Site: saxony
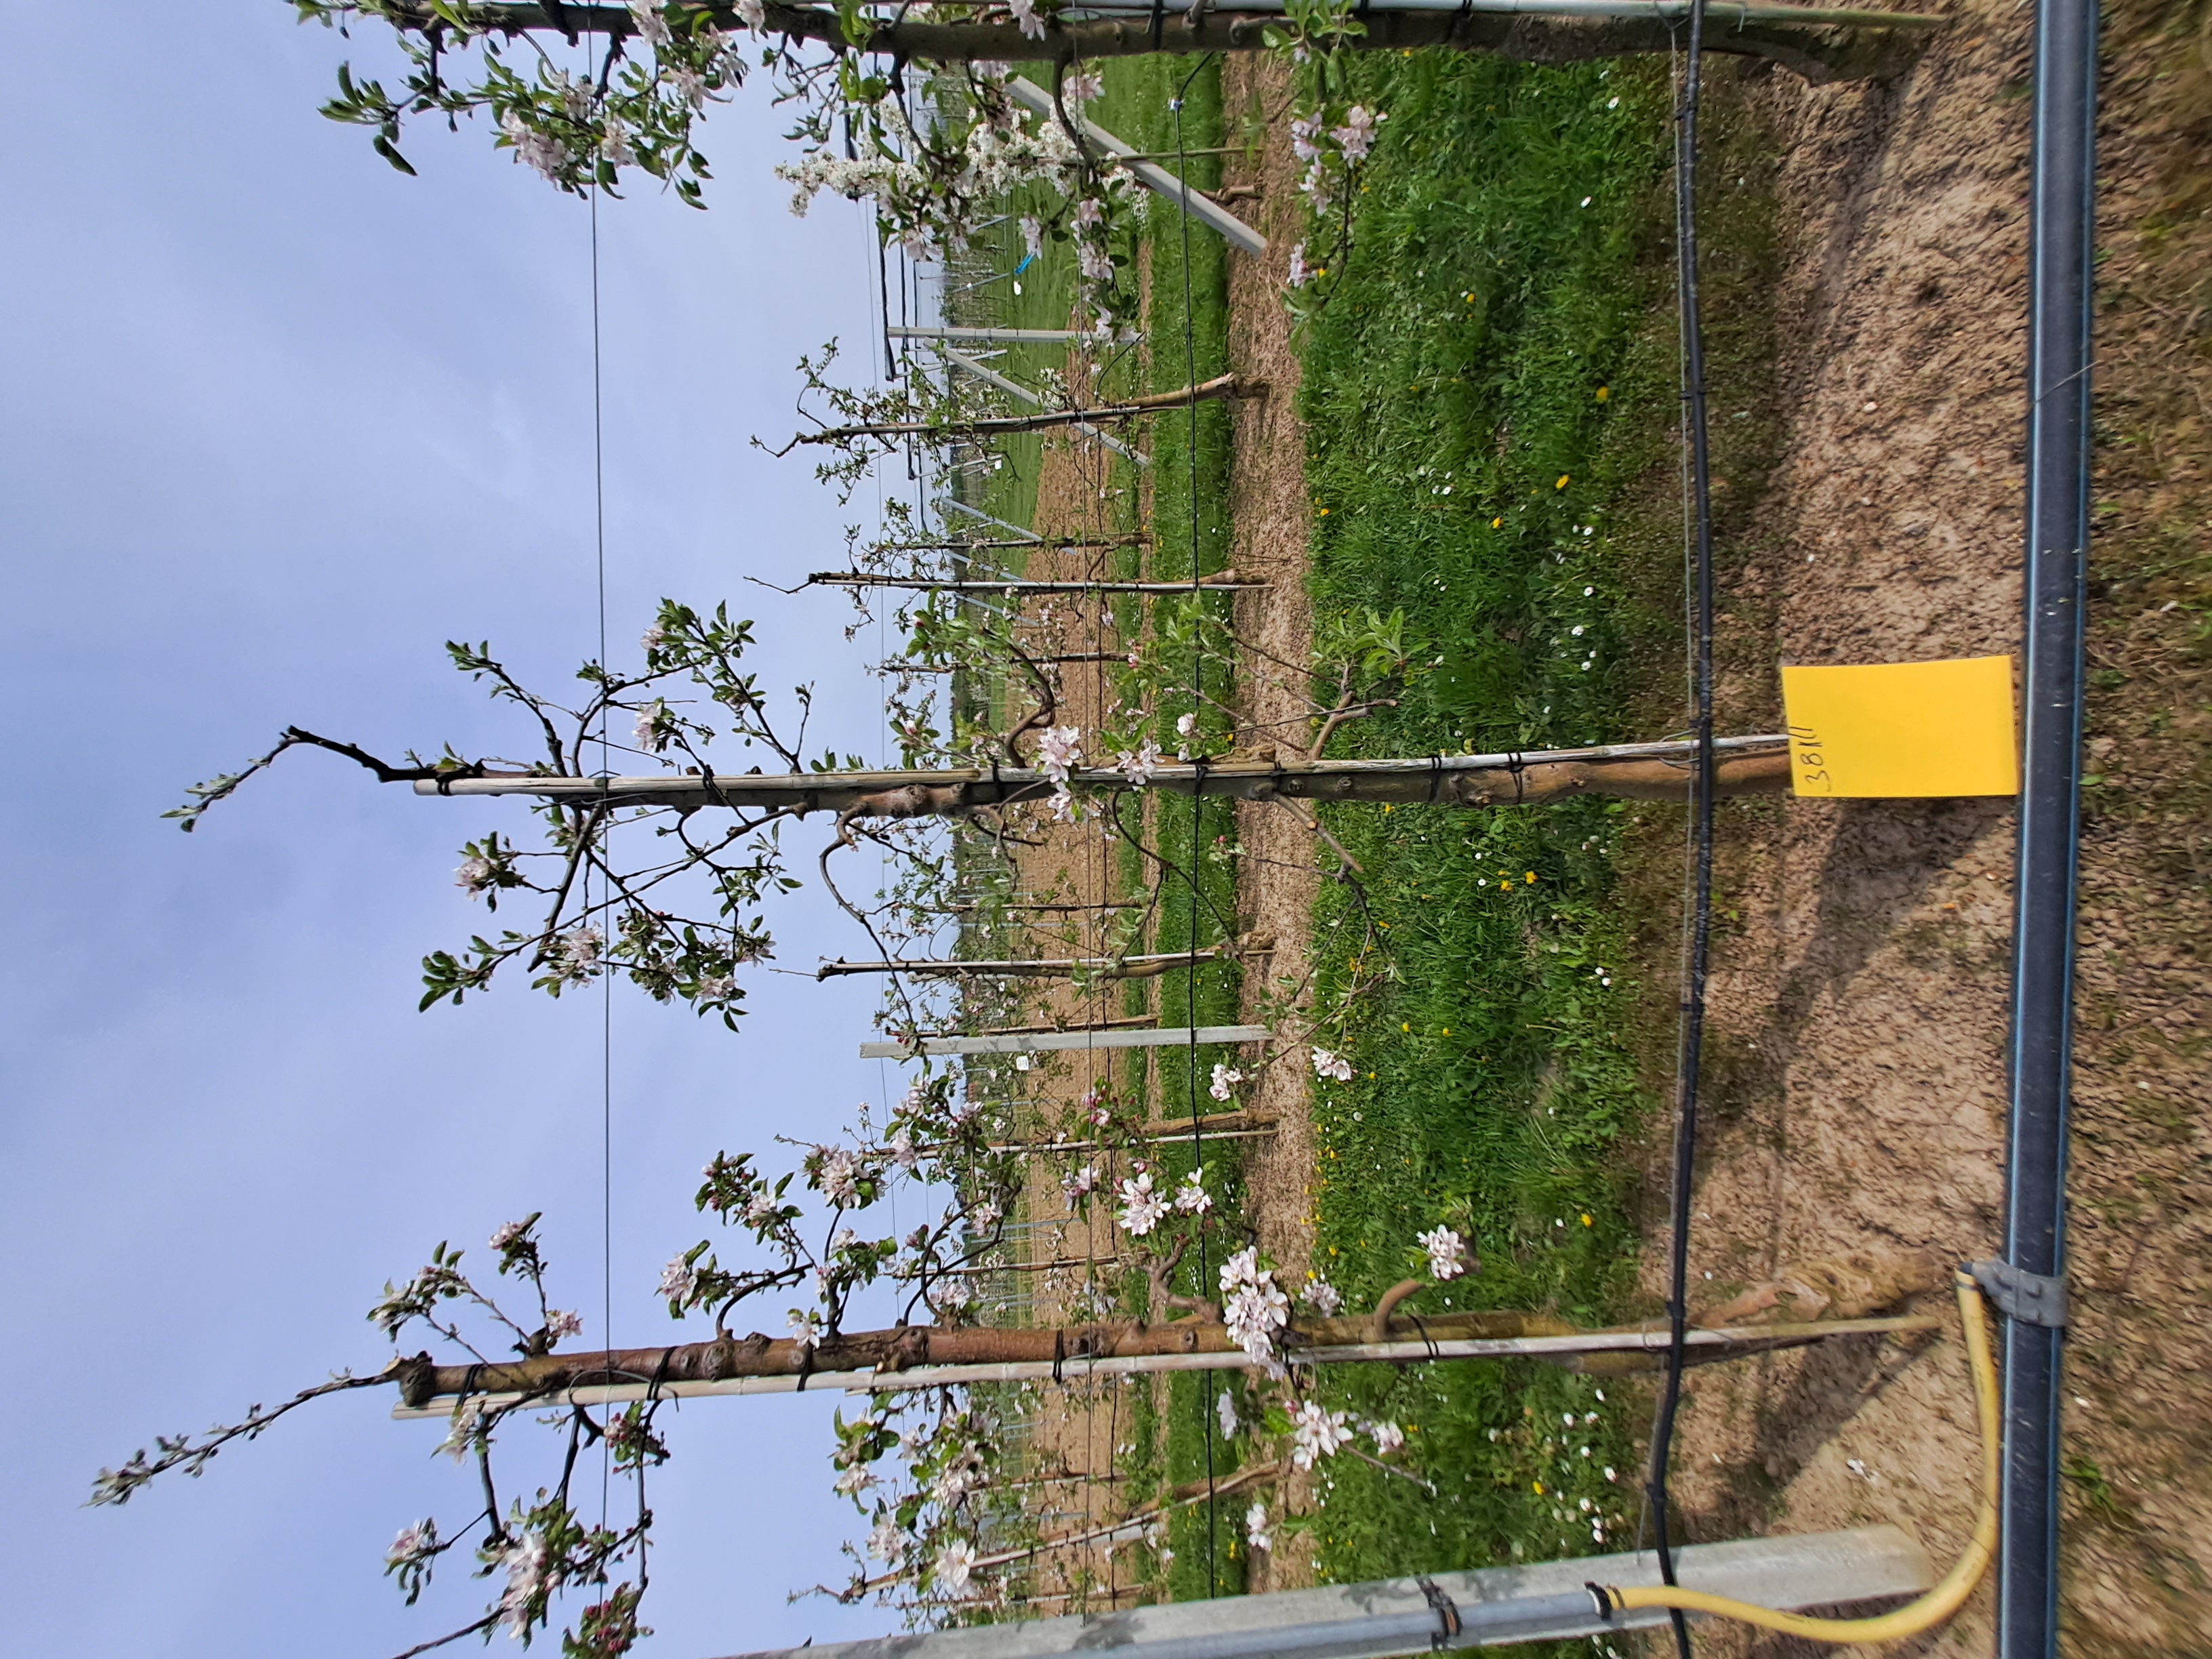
Growth stage (BBCH 65): Flowering